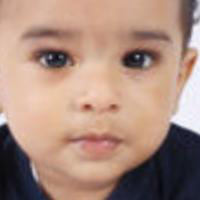
Age group: age 01-10